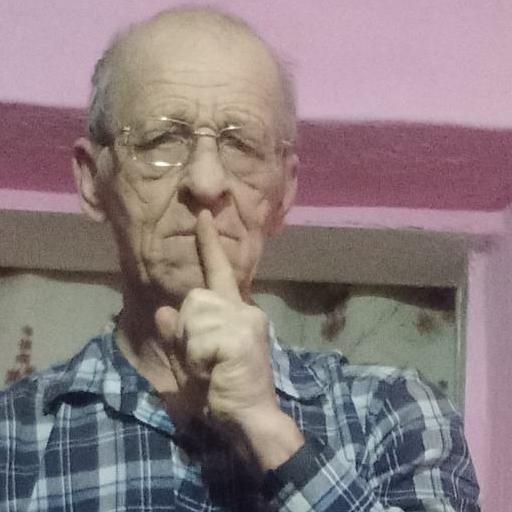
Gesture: mute